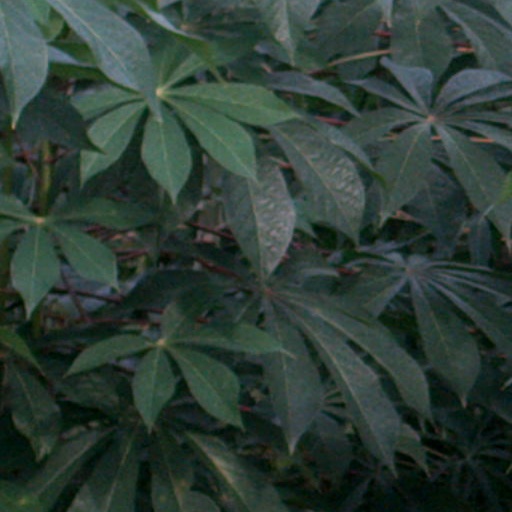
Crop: cassava